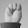
ASL letter: M